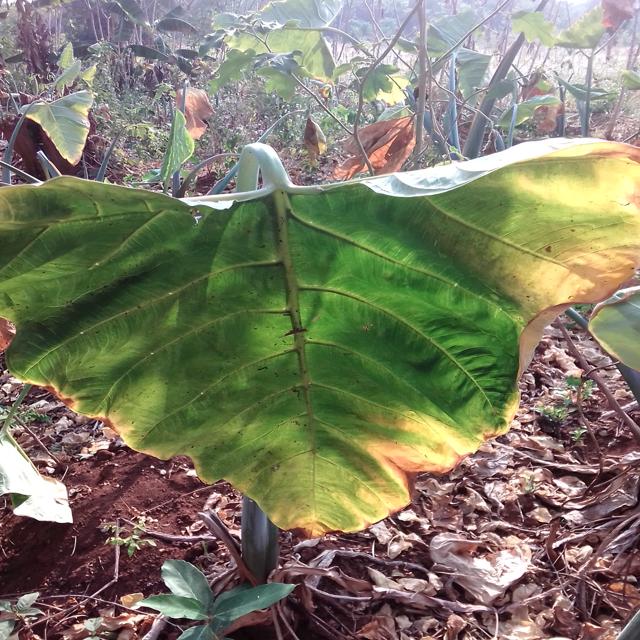
Label: Mid_Blight